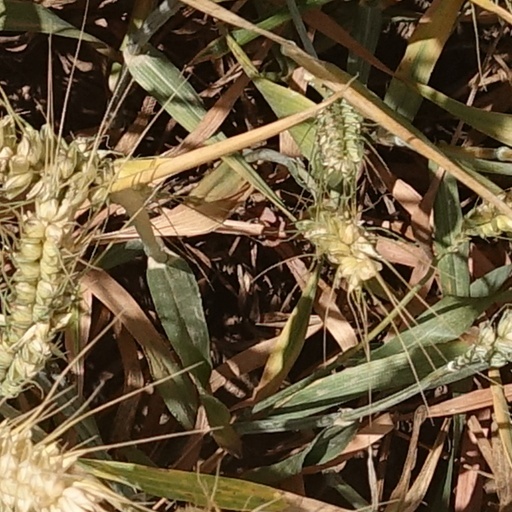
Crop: wheat